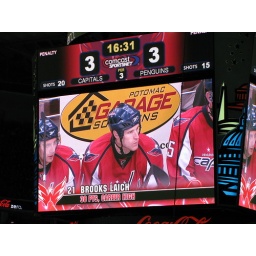
He's all nonchalant about the goal... and nonchalant about being asked to the prom by two girls in the box seats. :)